Spoilt Rotten

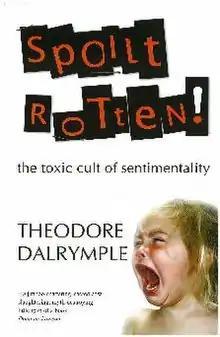
Front cover of the 2010 edition

Spoilt Rotten: The Toxic Cult of Sentimentality (subtitle in US editions: How Britain is Ruined by Its Children) is a non-fiction book by the British writer and retired doctor and psychiatrist Theodore Dalrymple, originally published in 2010. Polemical in nature, the book contends that sentimentality has become culturally entrenched in British society, with harmful consequences. The author uses a range of cultural, educational, political, media and literary issues—including falling standards in education, UK aid policies for African development, the death of Diana, Princess of Wales, the disappearance of Madeleine McCann, and the work and life of Sylvia Plath—to illustrate what he sees as the danger of abandoning logic in favour of sentimentality, which he describes as "the progenitor, the godparent, the midwife of brutality". Much of Dalrymple's analysis is underpinned by his experience of working with criminals and the mentally ill.